Mount Tyson, Queensland

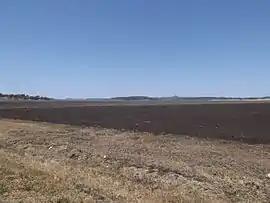
Fields along Toowoomba Cecil Plains Road, 2014

Mount Tyson is a rural town and locality in the Toowoomba Region, Queensland, Australia. In the , the locality of Mount Tyson had a population of 280 people.